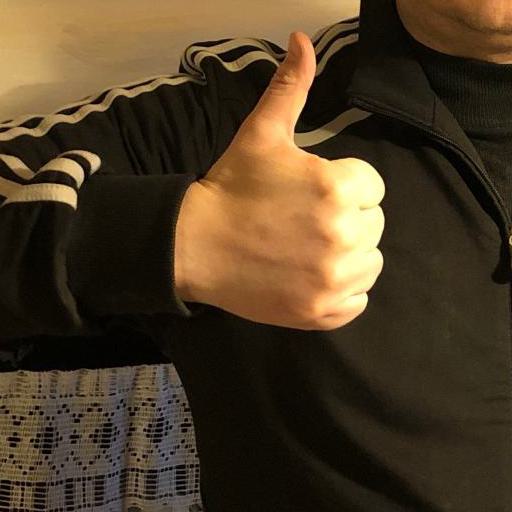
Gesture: like